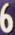
Number: 6